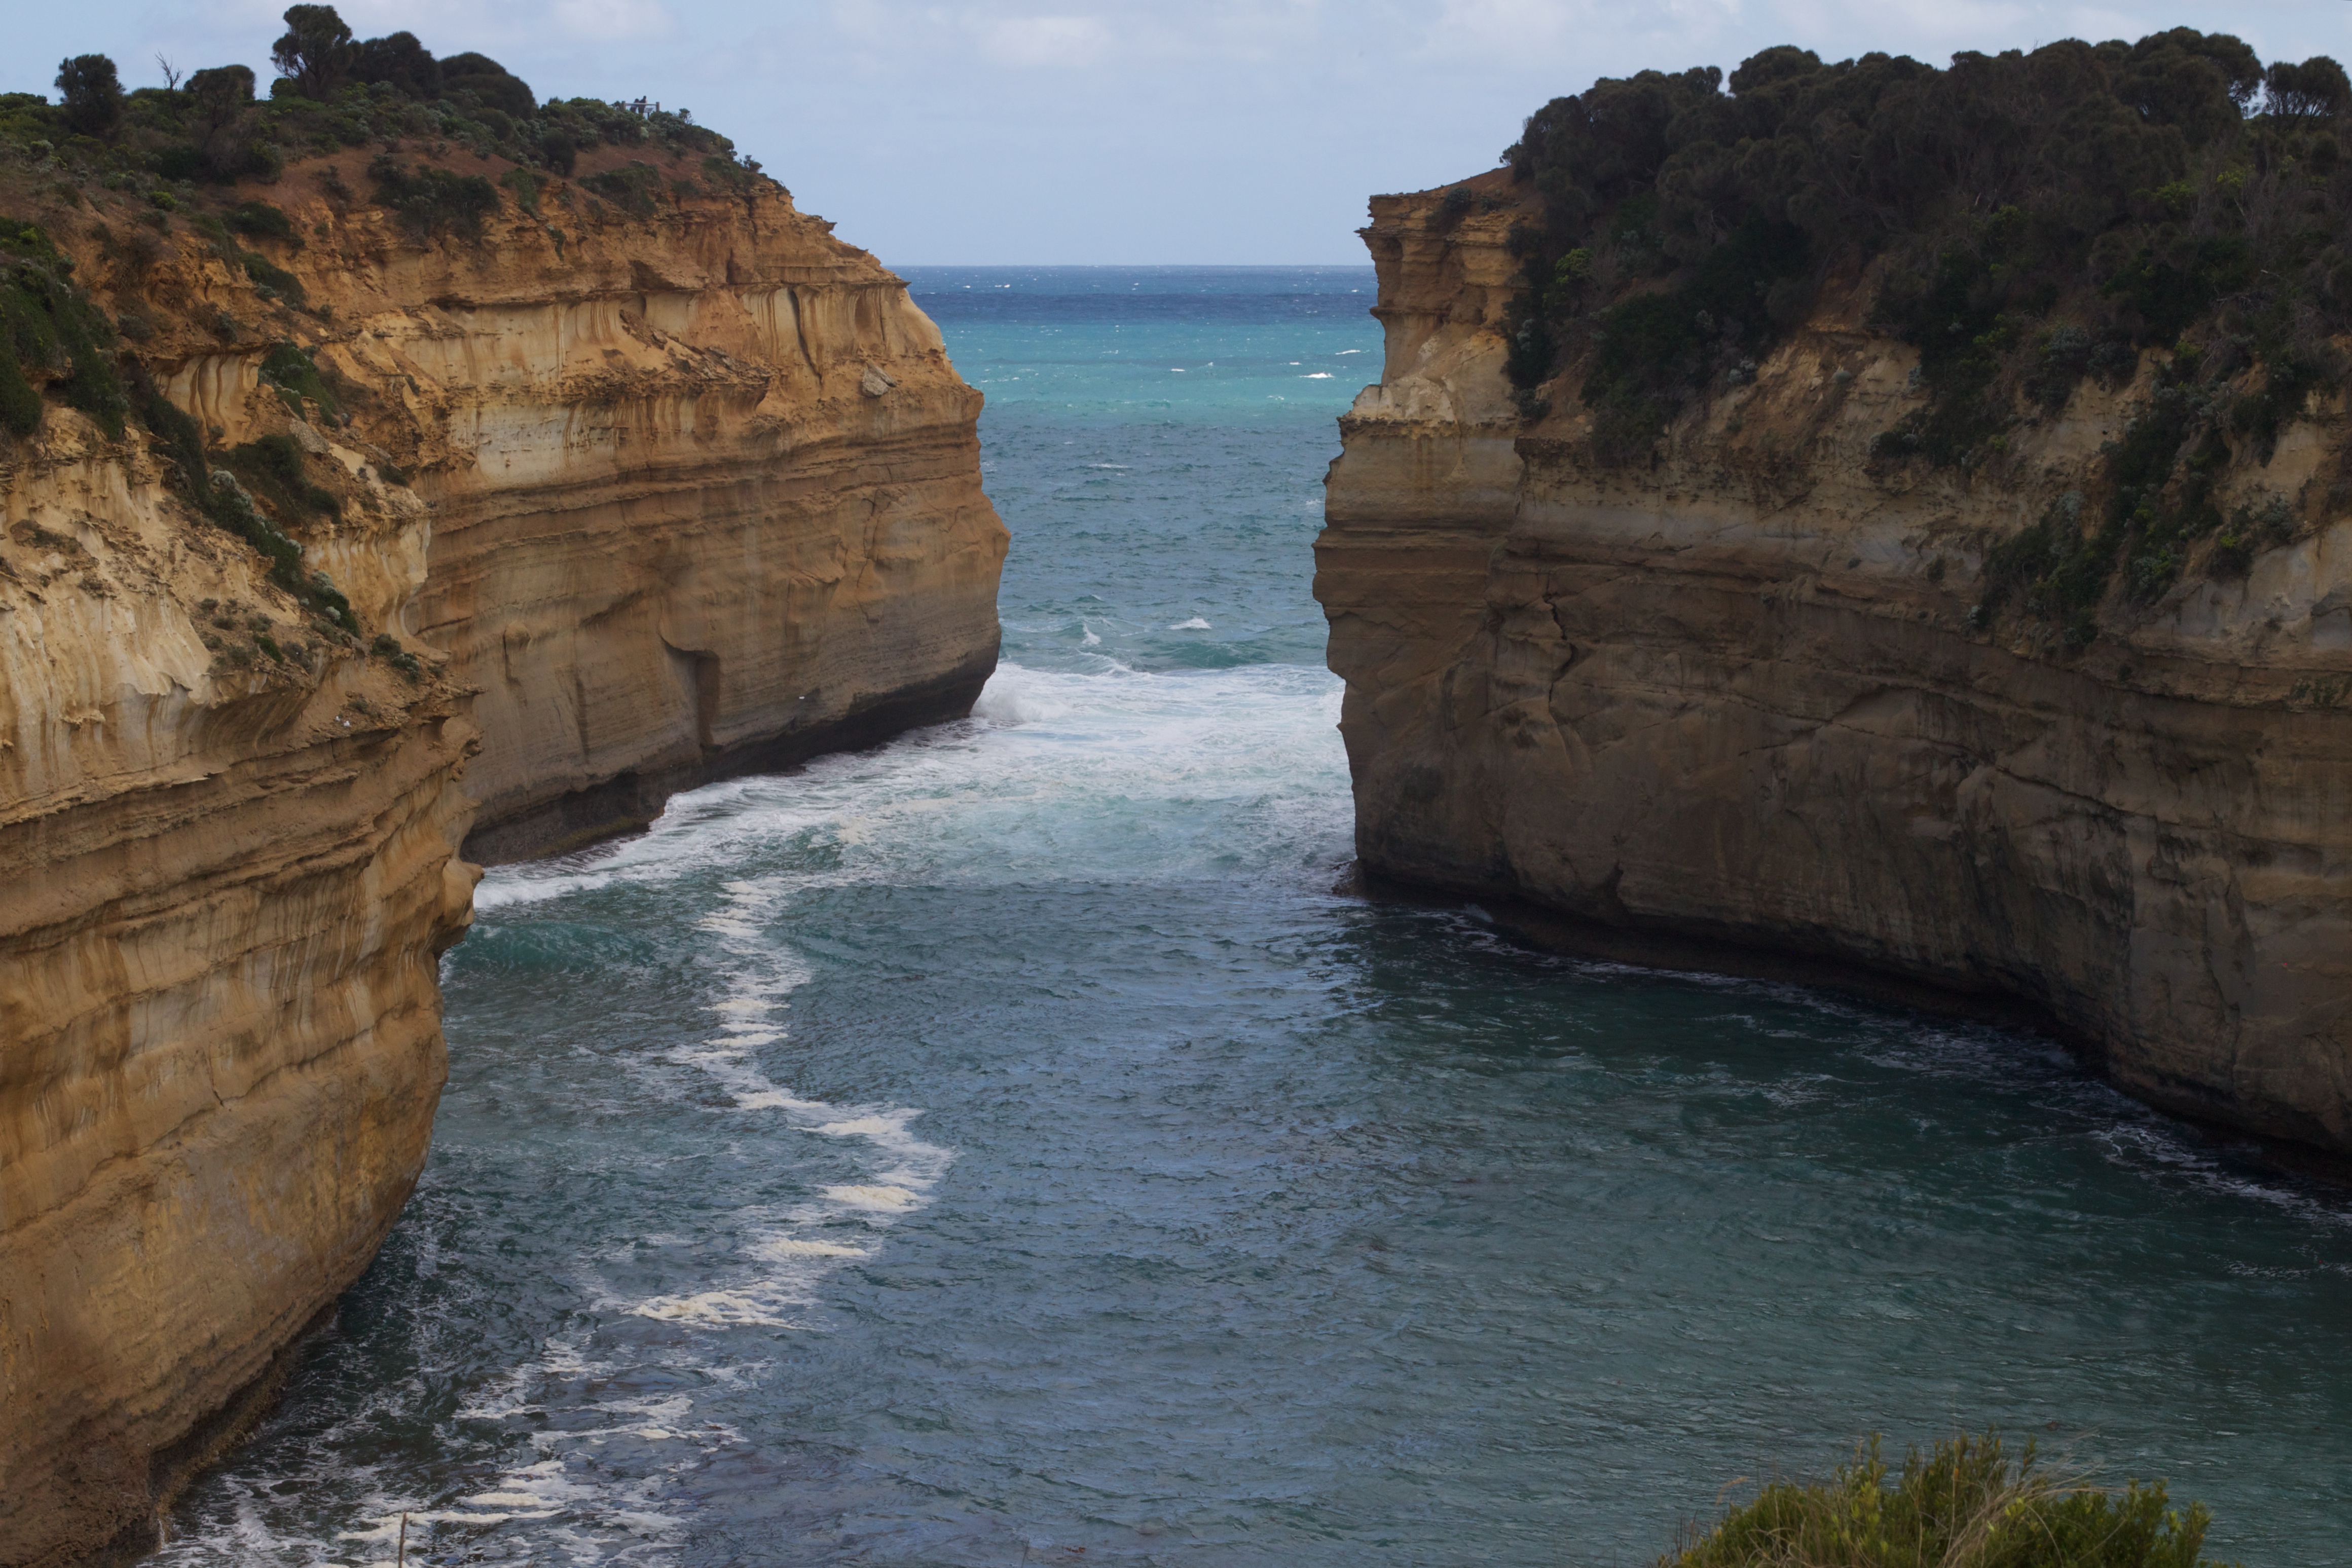
beach, sea, coast, rock, ocean, shore, wave, formation, cliff, cove, bay, stack, terrain, material, body of water, geology, auodyssey, cape, wadi, landform, natural arch, sea cave, geographical feature